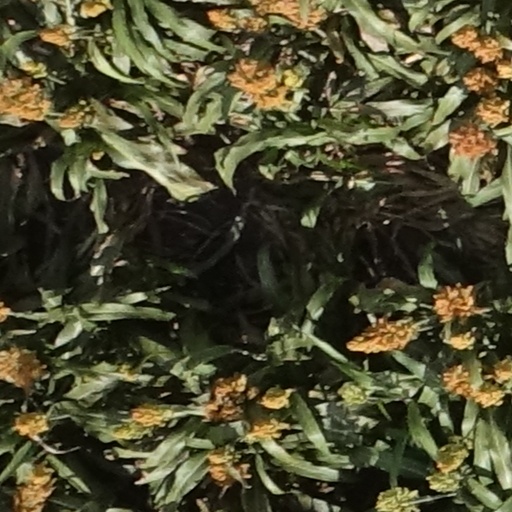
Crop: sorghum